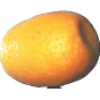
Label: kumquats